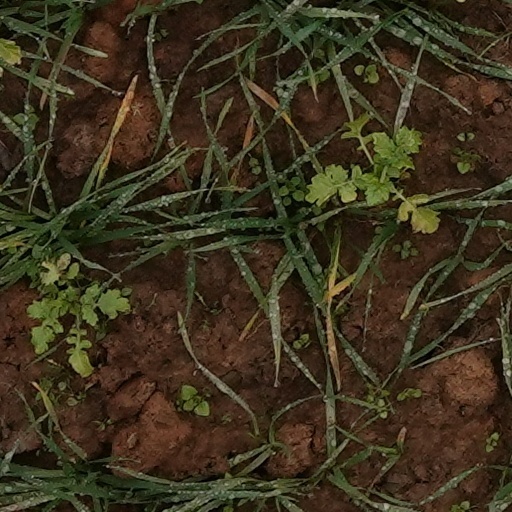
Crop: wheat